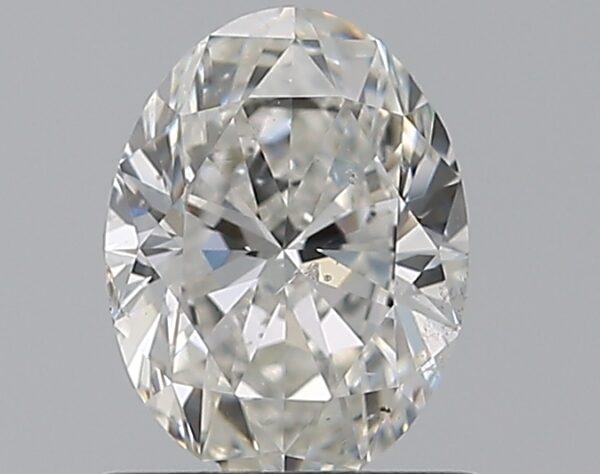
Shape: oval
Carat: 0.7
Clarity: SI2
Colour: G
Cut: EX
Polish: EX
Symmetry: VG
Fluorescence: N
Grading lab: GIA
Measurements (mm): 6.71 x 5.01 x 3.12